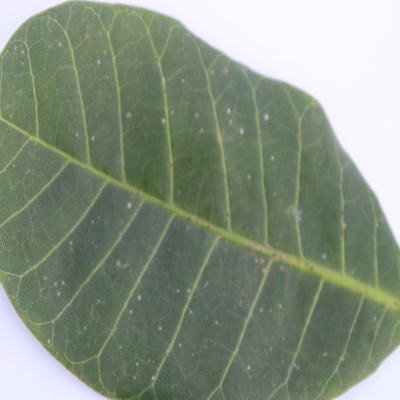
Crop: Cashew
Condition: red rust